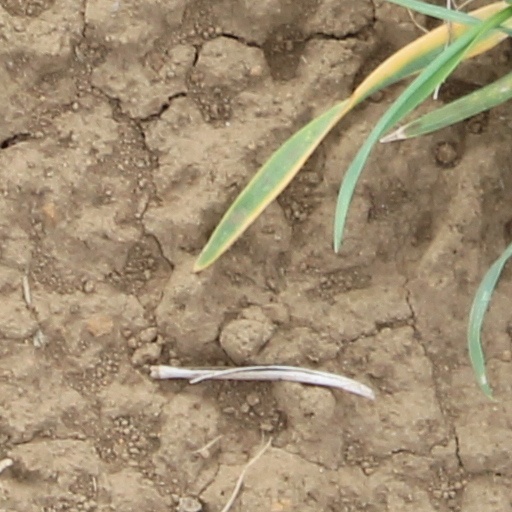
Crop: wheat